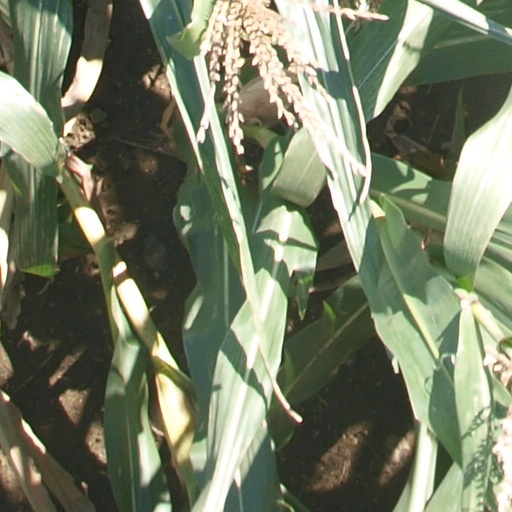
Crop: maize; corn